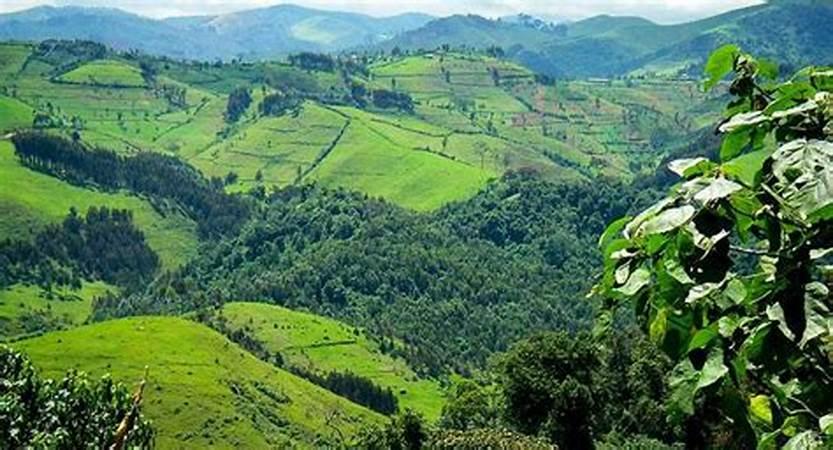
Mandhari nzuri ya vilima na mabonde, ikiwa na mchanga pamoja na nyasi za kijani, kuashiria kuwa mvua inapatikana au kuna uwepo wa maji mahali hapo.